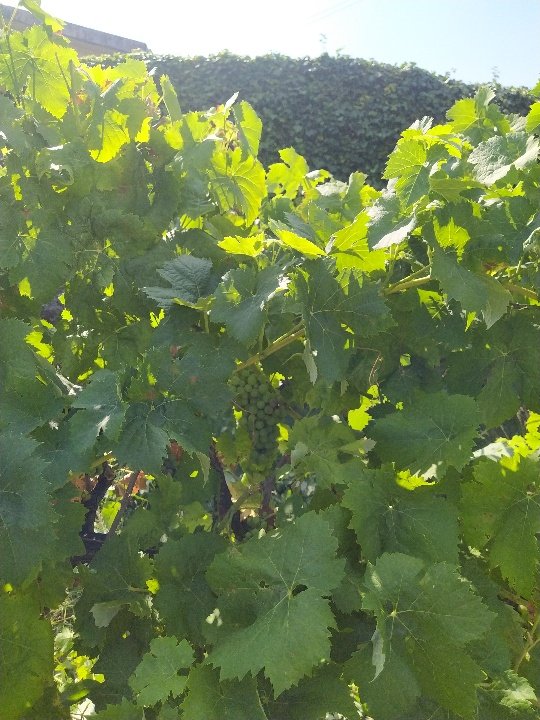
Berries visible: 30
Grape clusters: 1